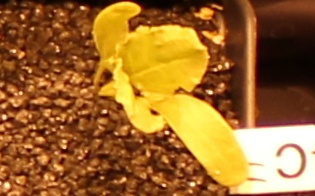
Label: Sugar beet